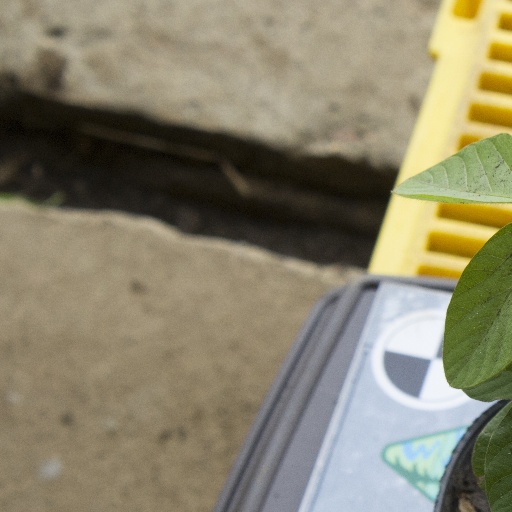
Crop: soybean